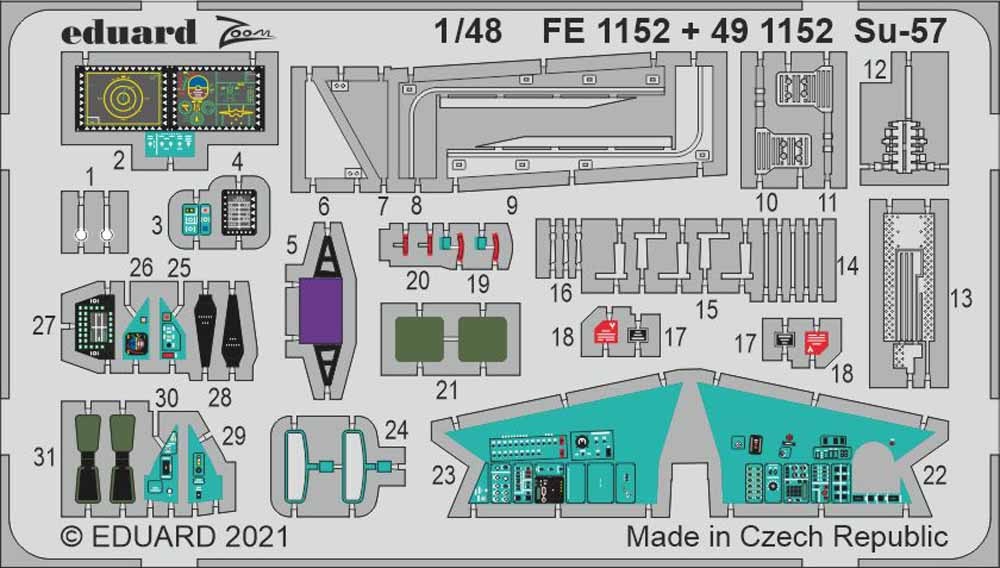
Eduard FE1152 Etched Aircraft Detailling Set 1:48 Sukhoi Su-57 Frazor
Sukhoi Su-57 Frazor (designed to be used Zvezda kits)
Brand: Eduard
Category: Arts & Entertainment > Hobbies & Creative Arts > Collectibles > Scale Model Accessories